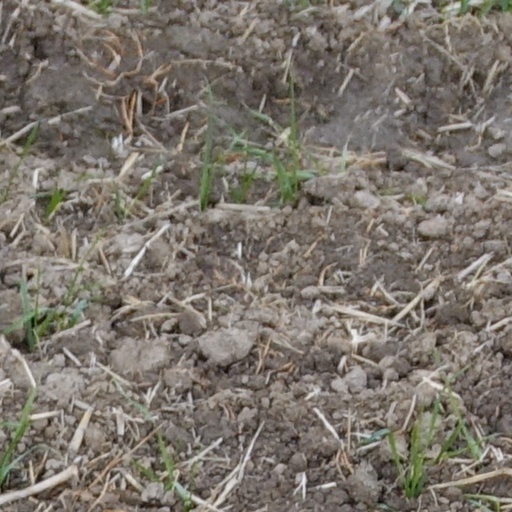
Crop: wheat